The Great God Pan (sculpture)

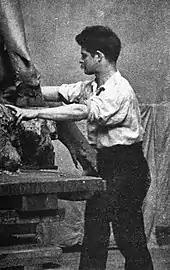
Barnard posing with the bronze cast, 1898

Barnard exhibited "Pan" and "Struggle of the Two Natures in Man" at the Exposition Universelle in Paris from April to November 1900. The bronze "Pan" was installed outdoors along the Champs-Élysées, and the marble "Two Natures" inside the Petit Palais des Beaux-Arts. He was awarded a Gold Medal for the two sculptures.